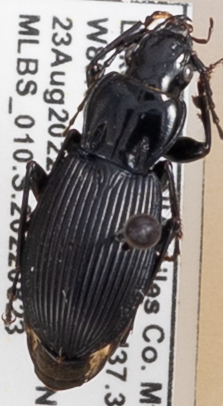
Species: Pterostichus lachrymosus
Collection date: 2022-08-23
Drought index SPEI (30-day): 1.13
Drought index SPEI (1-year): -0.46
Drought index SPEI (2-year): -0.39